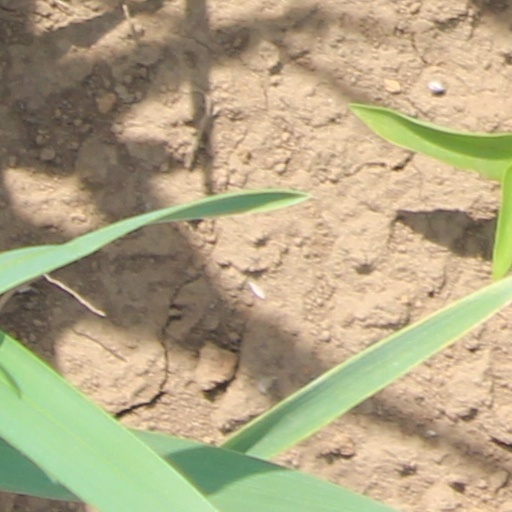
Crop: wheat